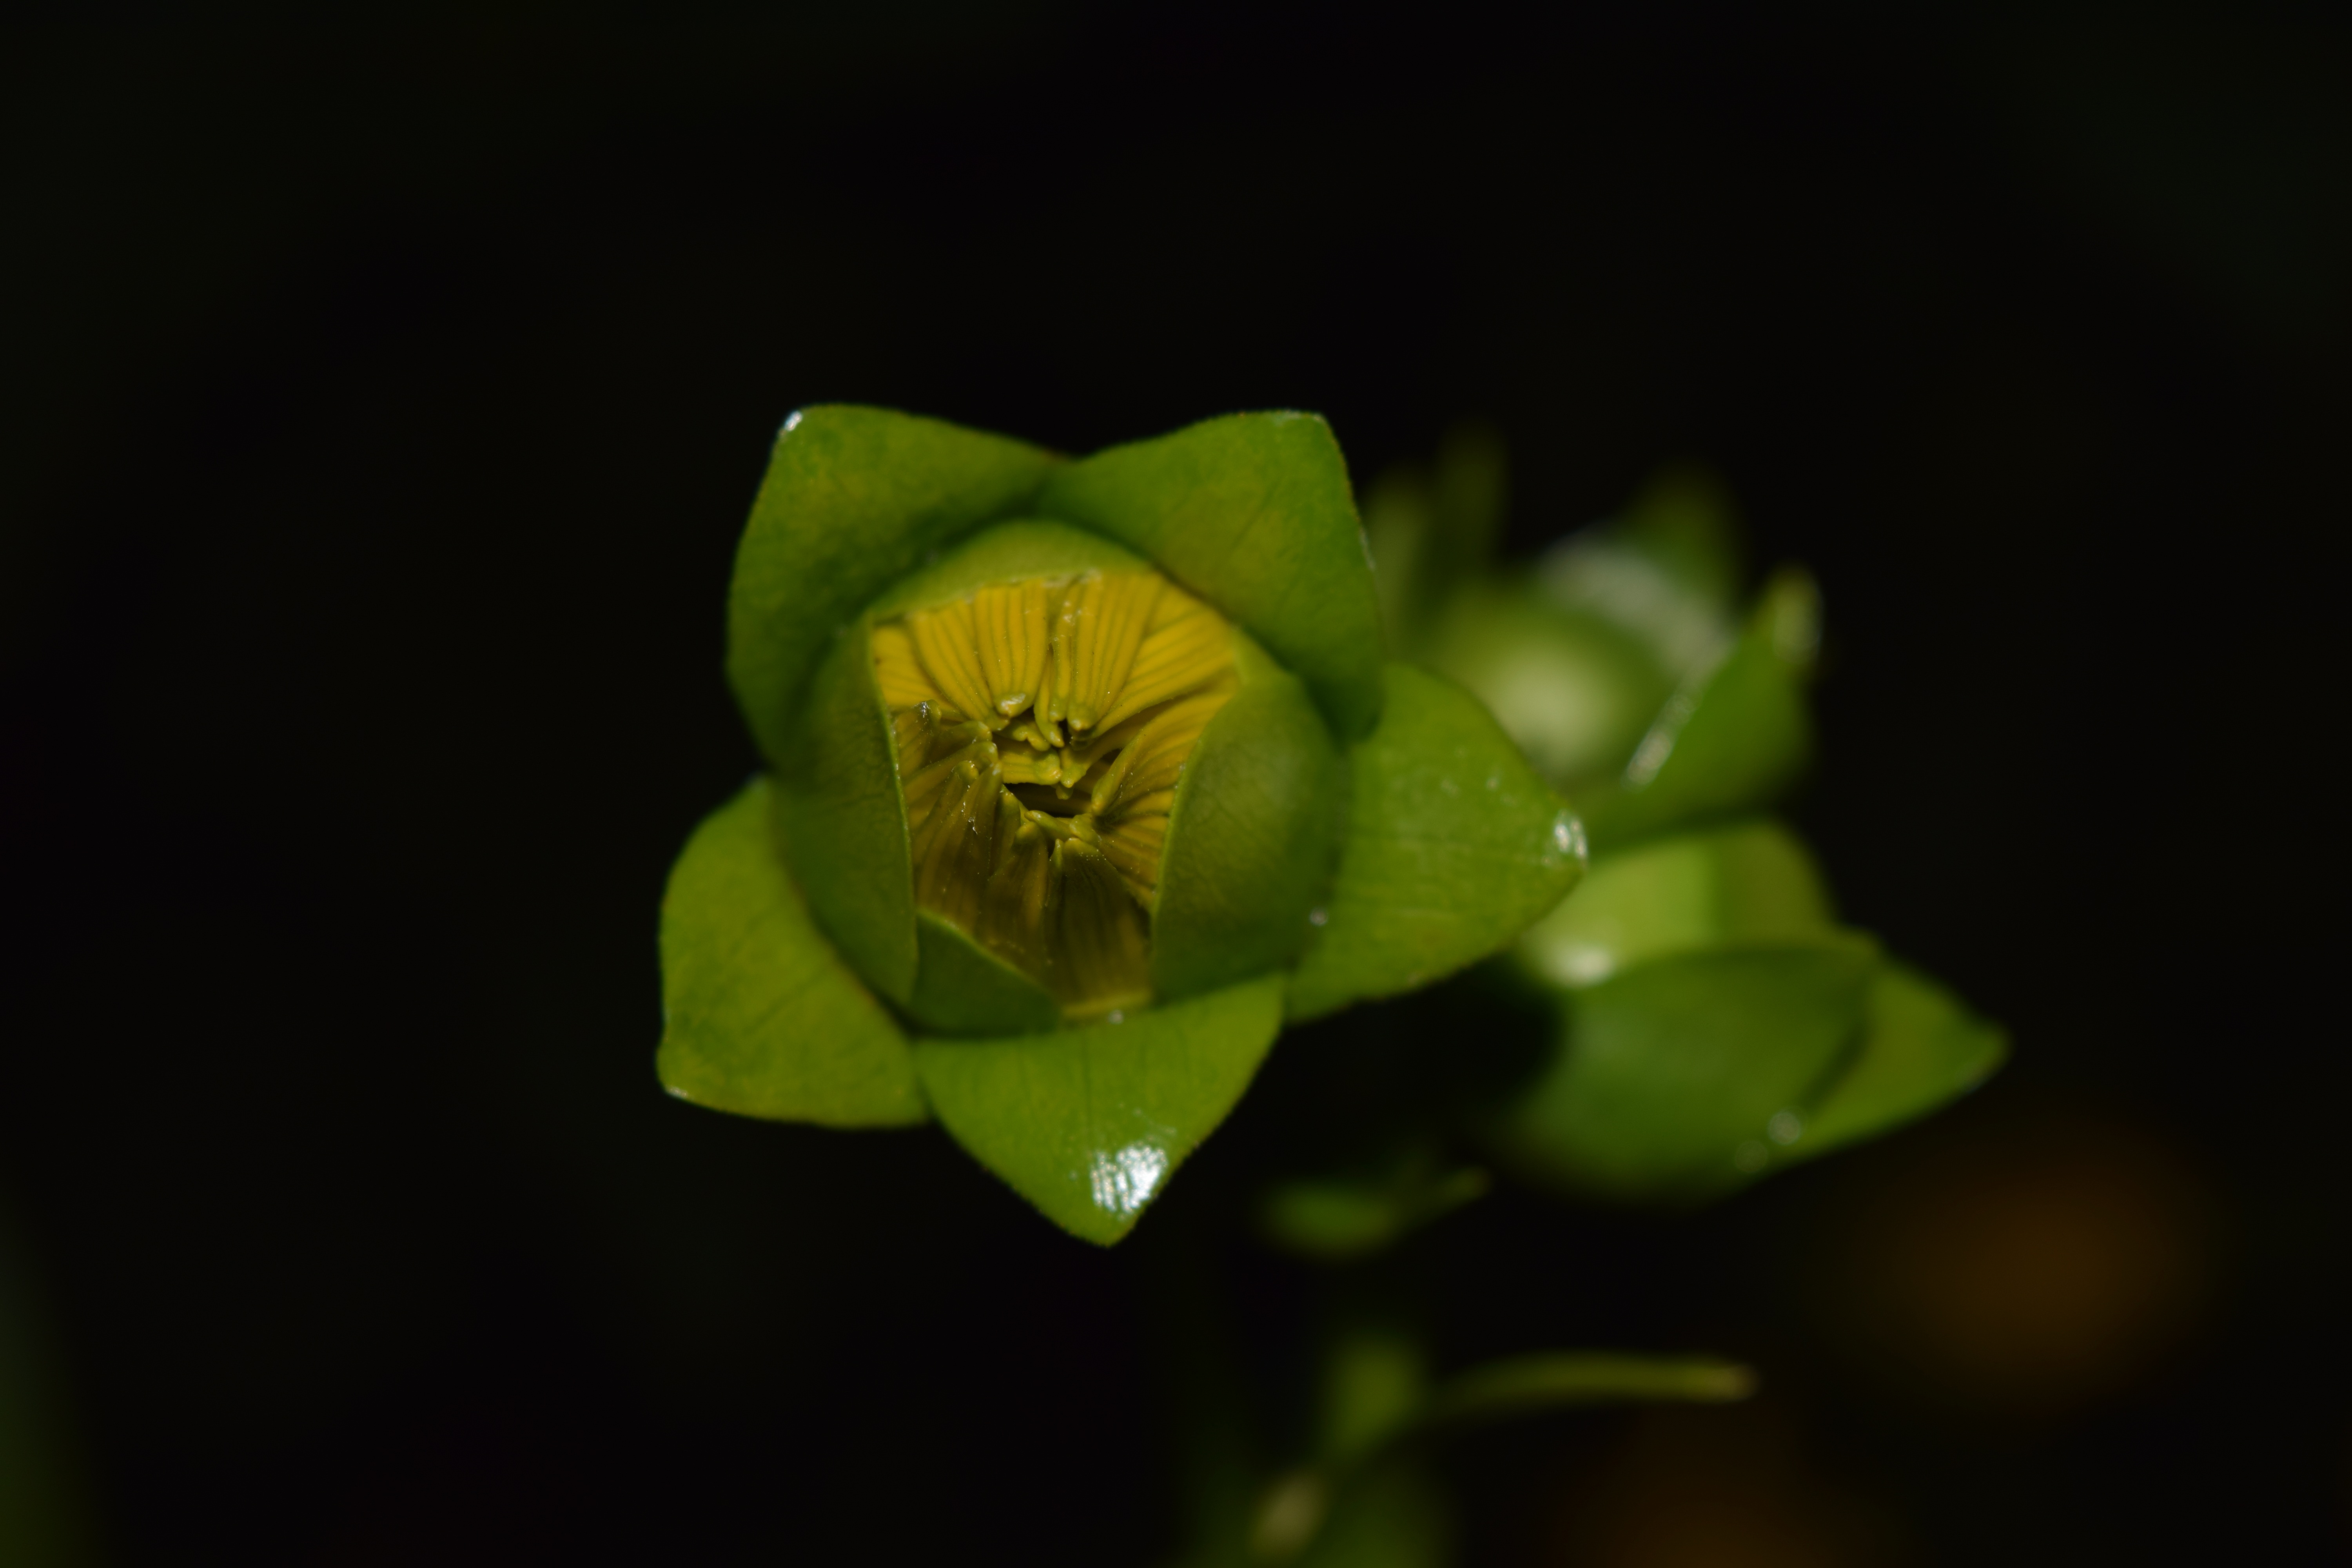
nature, blossom, plant, photography, leaf, flower, petal, bloom, green, produce, yellow, close, flora, close up, sun flower, bud, night photograph, macro photography, flowering plant, plant stem, land plant